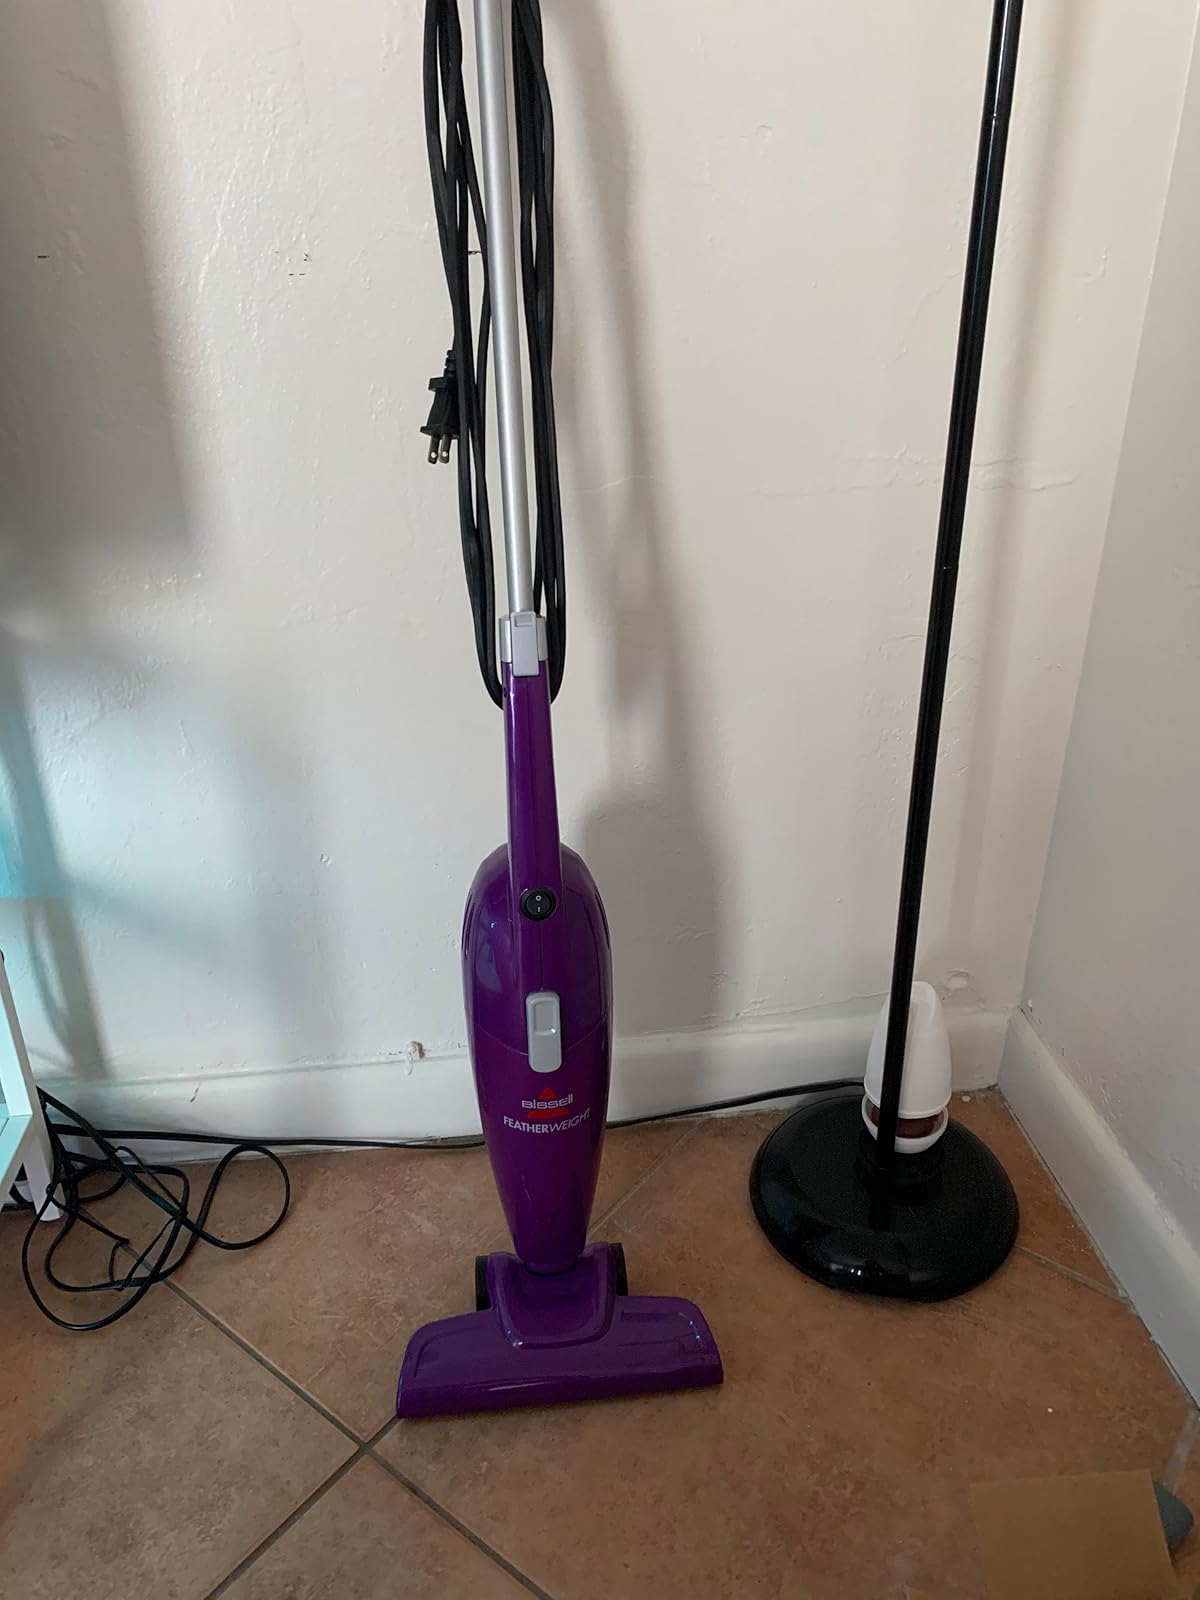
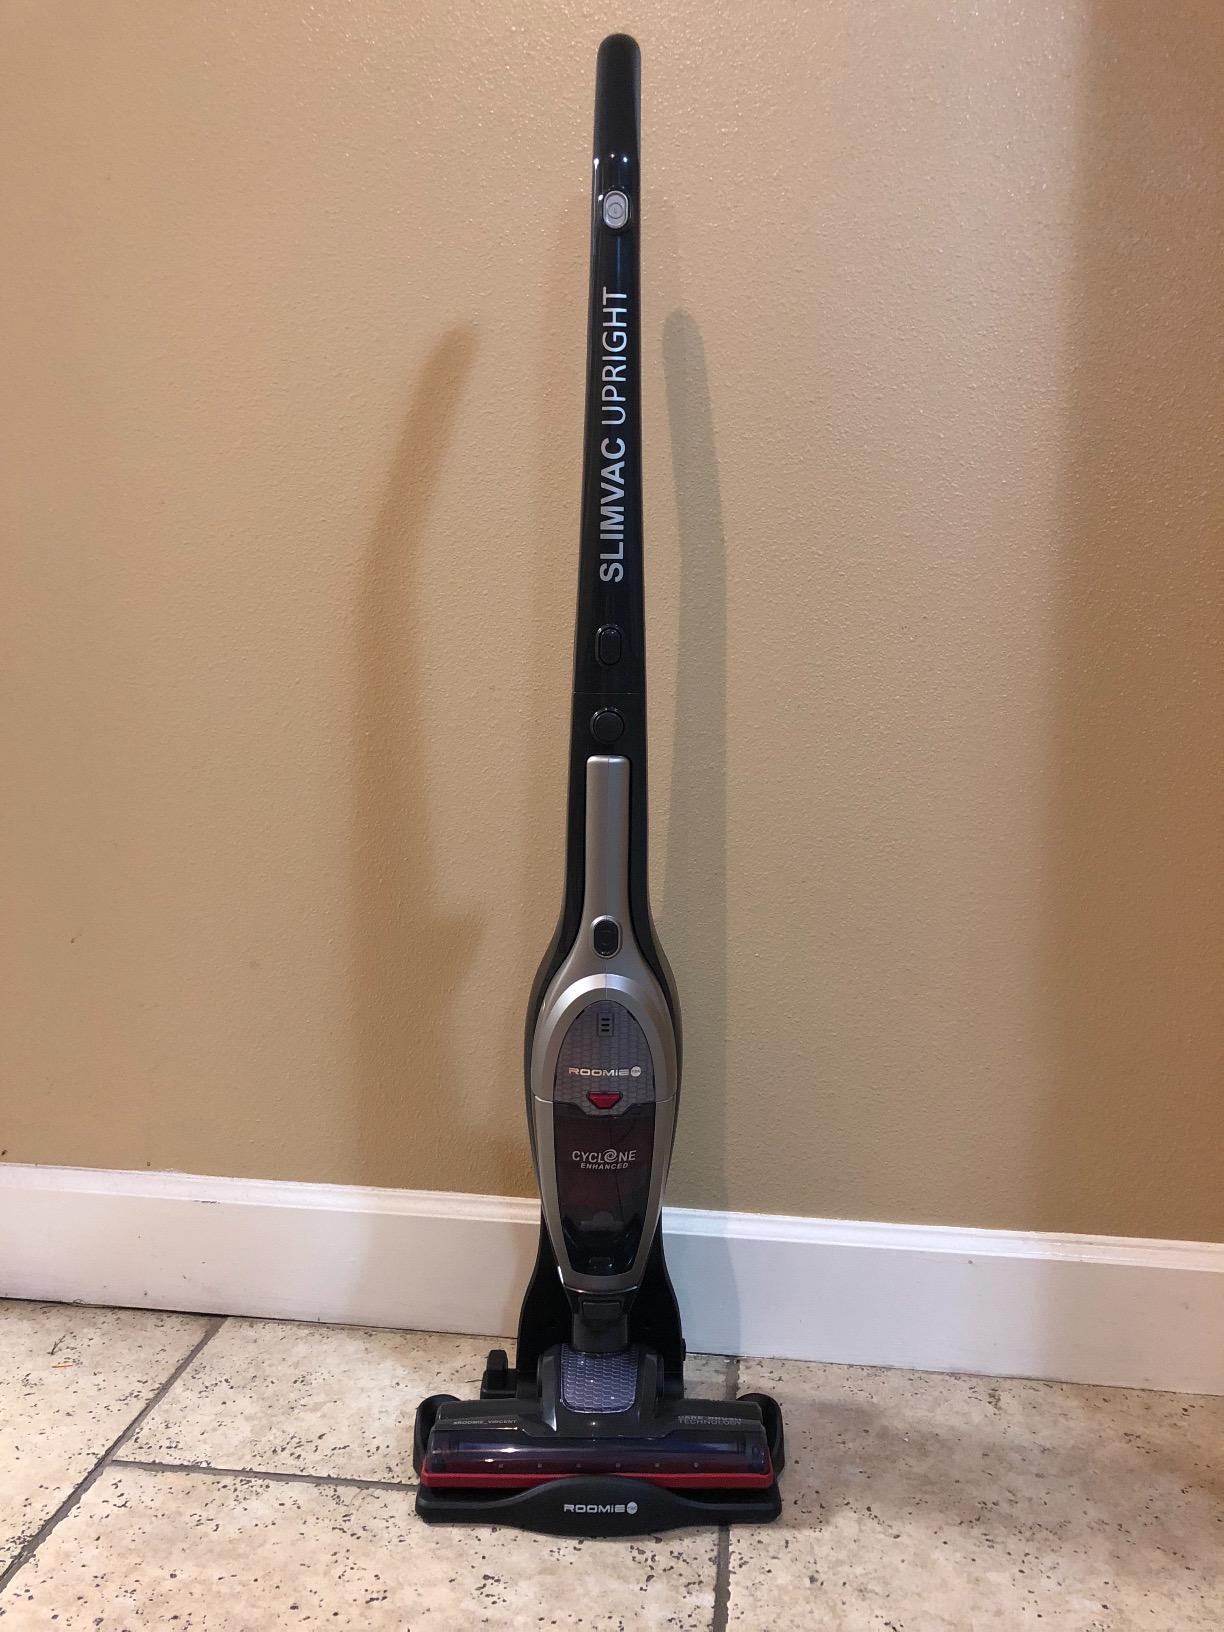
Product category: items_vacuum
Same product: no